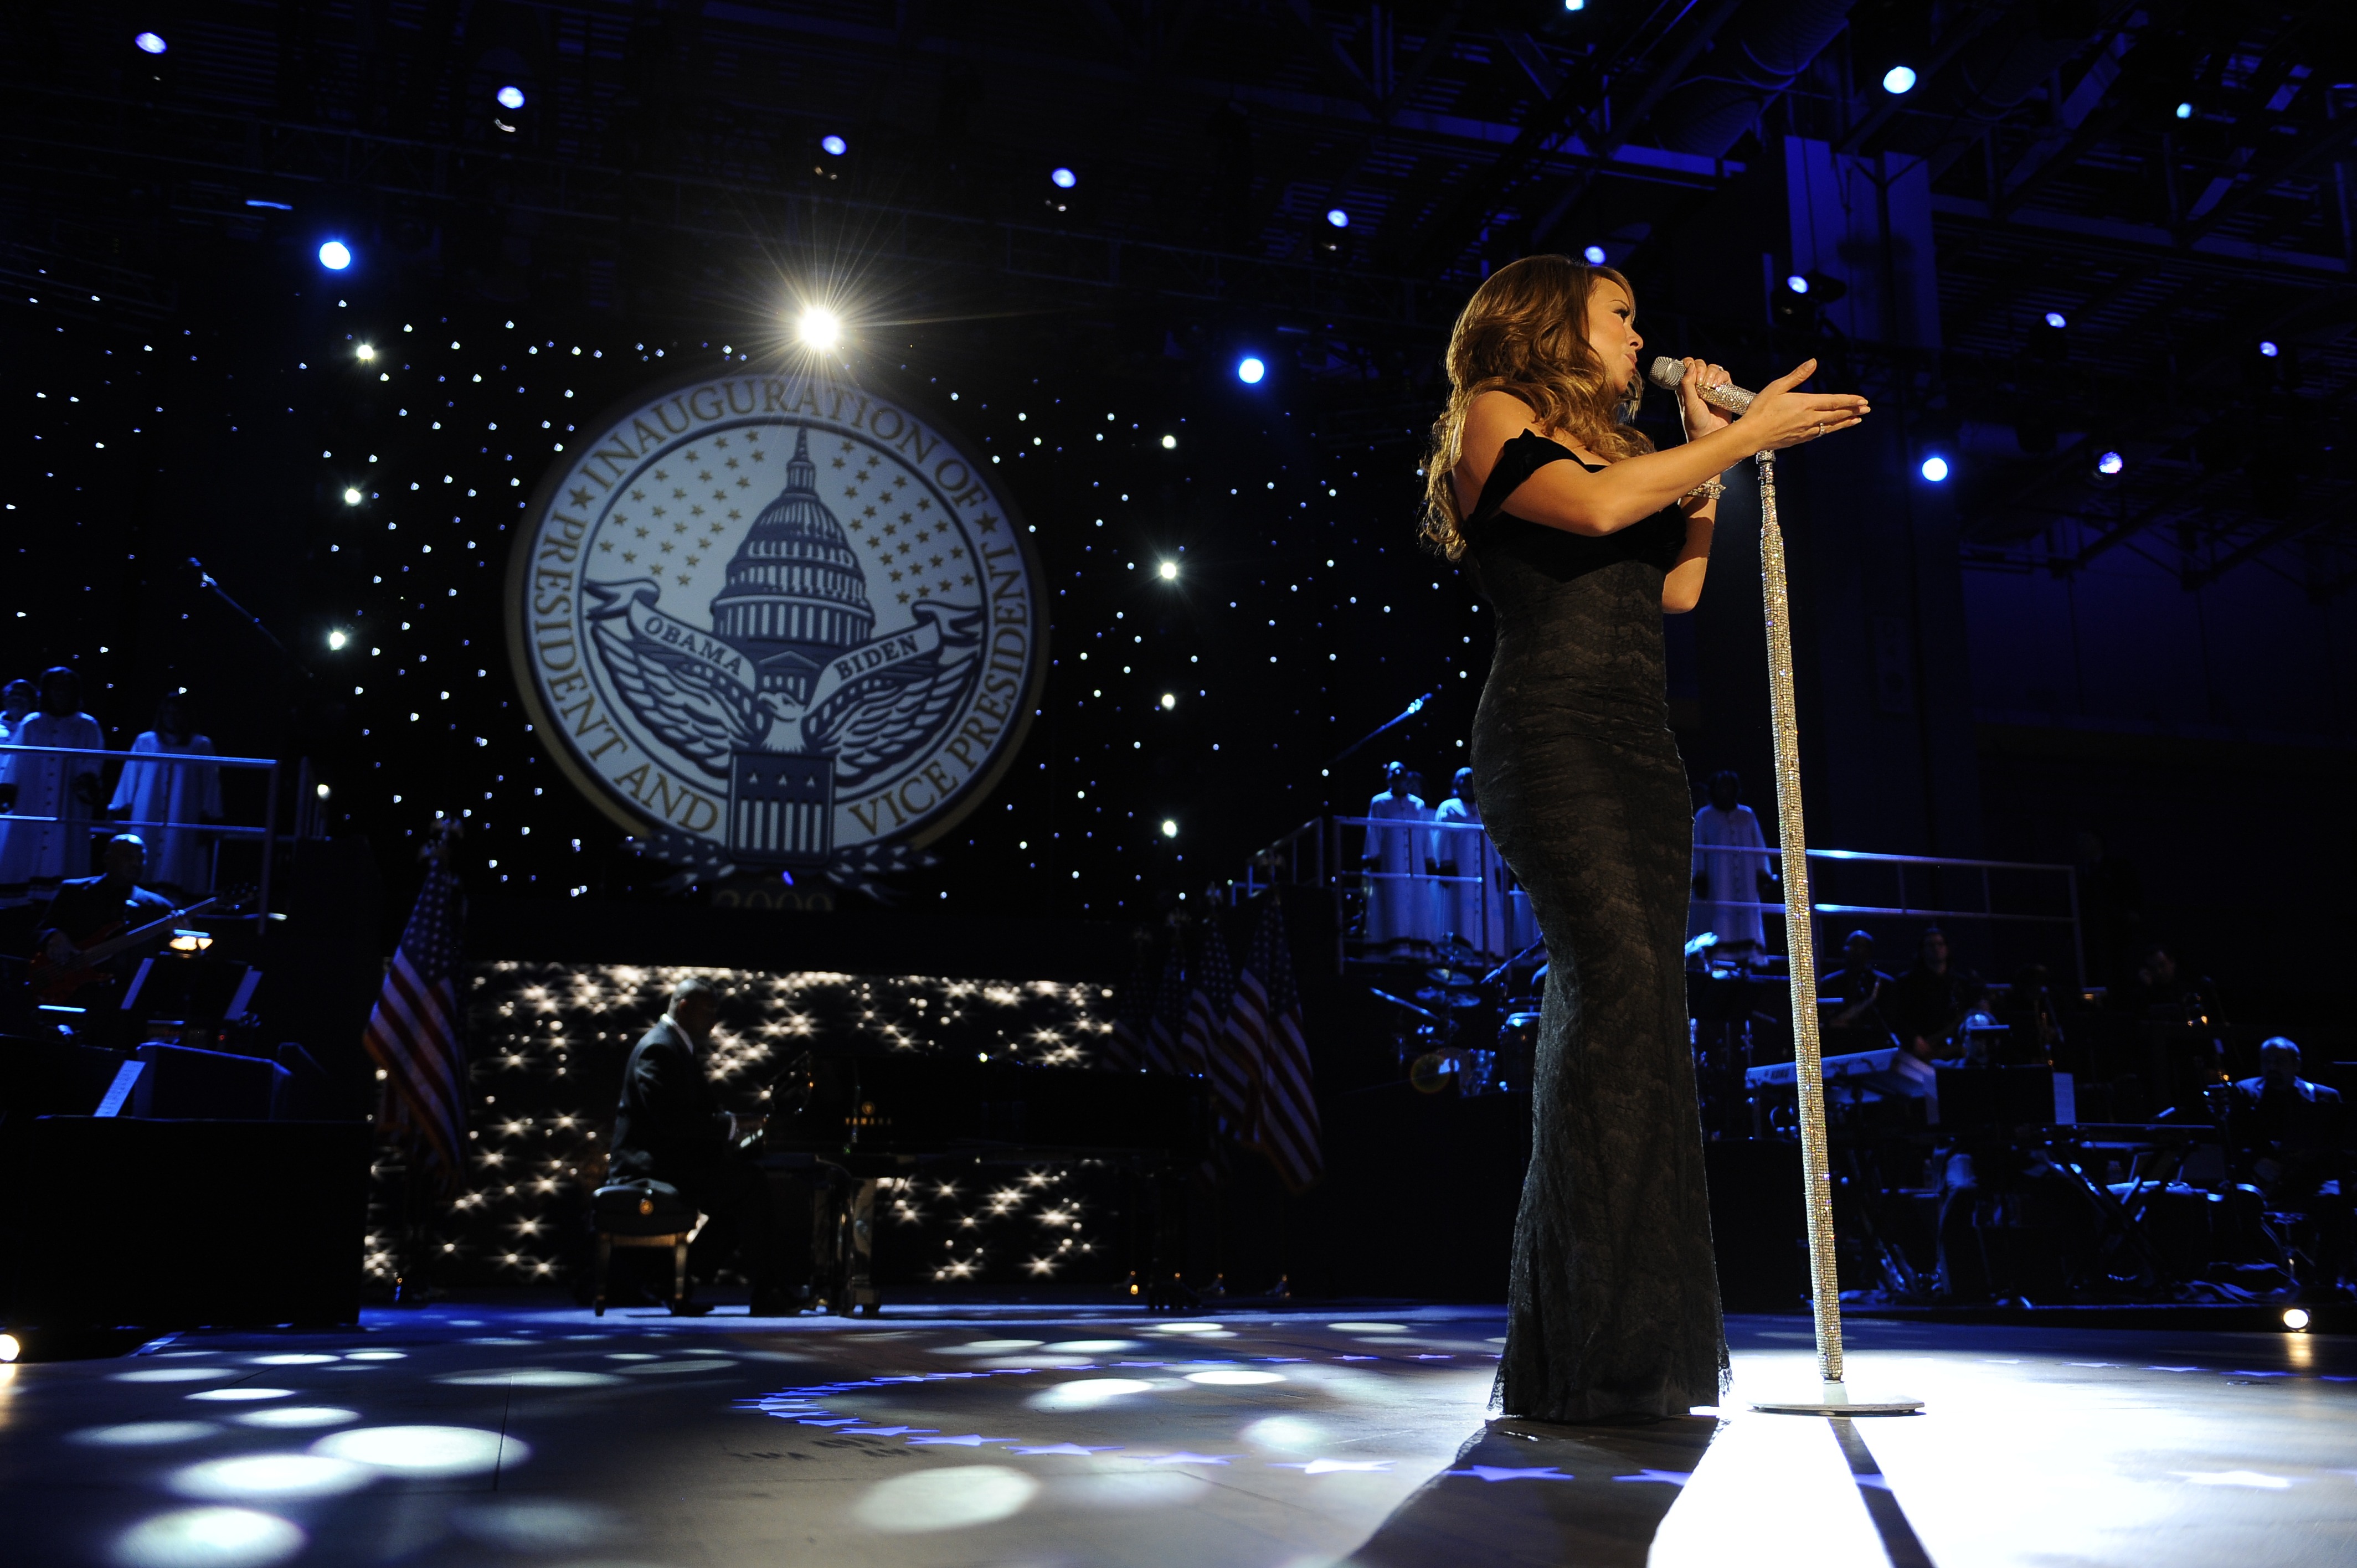
music, concert, singer, musician, performance art, performing, stage, performance, singing, famous, guitarist, entertainment, celebrity, performing arts, entertainer, known, on stage, rock concert, musical theatre, mariah carey